Manole Pass

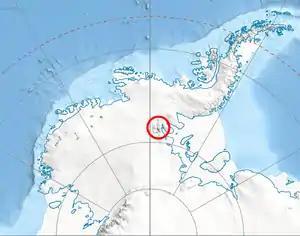
Location of Sentinel Range in Western Antarctica.

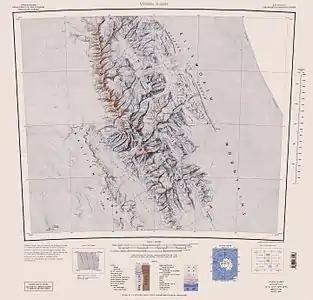
Sentinel Range map.

Manole Pass (‘Prohod Manole’ \'pro-hod ma-'no-le\) is the ice-covered saddle of elevation separating Veregava Ridge from Doyran Heights in the east foothills of Vinson Massif in Sentinel Range, Ellsworth Mountains in Antarctica. It is part of the glacial divide between the upper courses of Dater Glacier to the southwest and its tributary Hansen Glacier to the northeast.